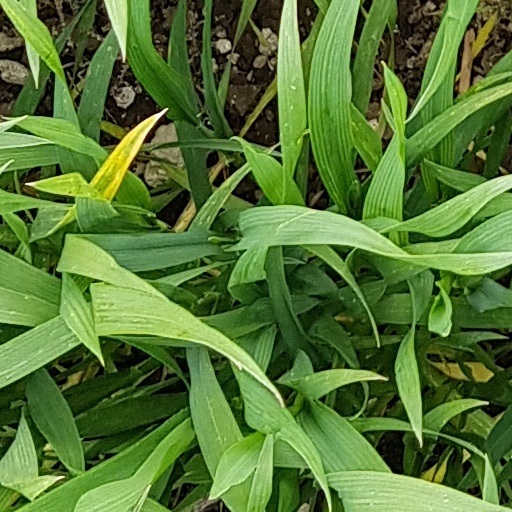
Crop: wheat